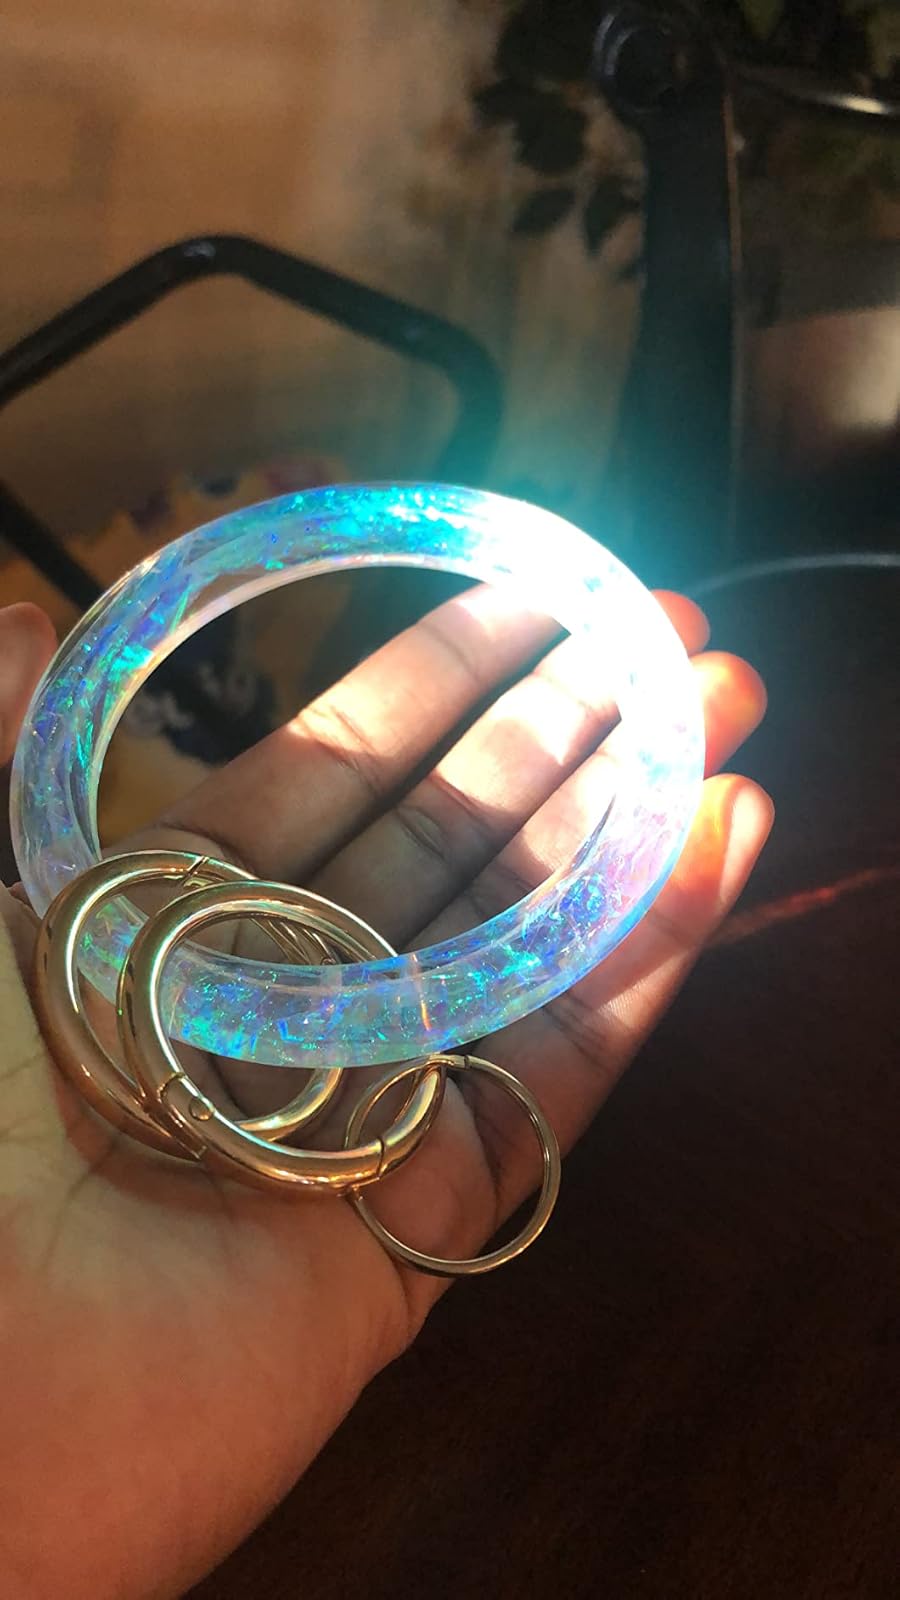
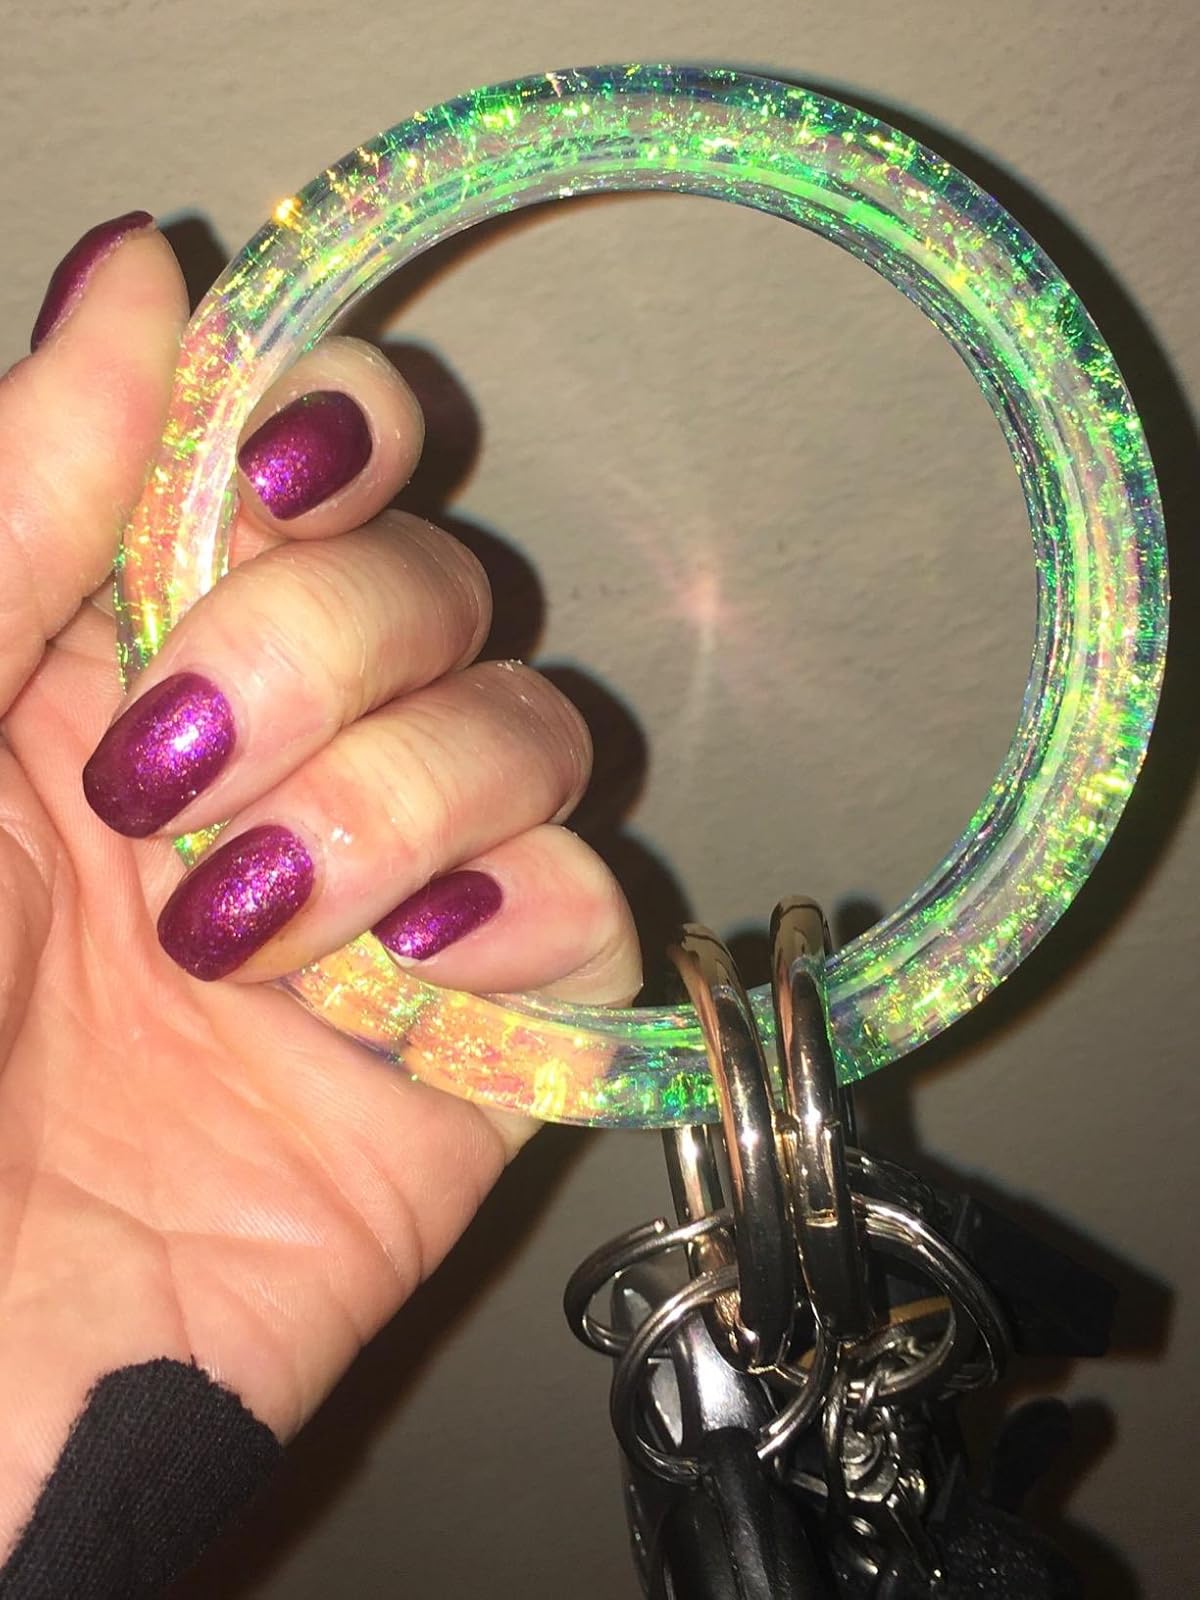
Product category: accessories_keychain
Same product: yes